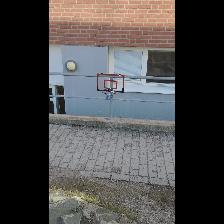
Label: NonHuman